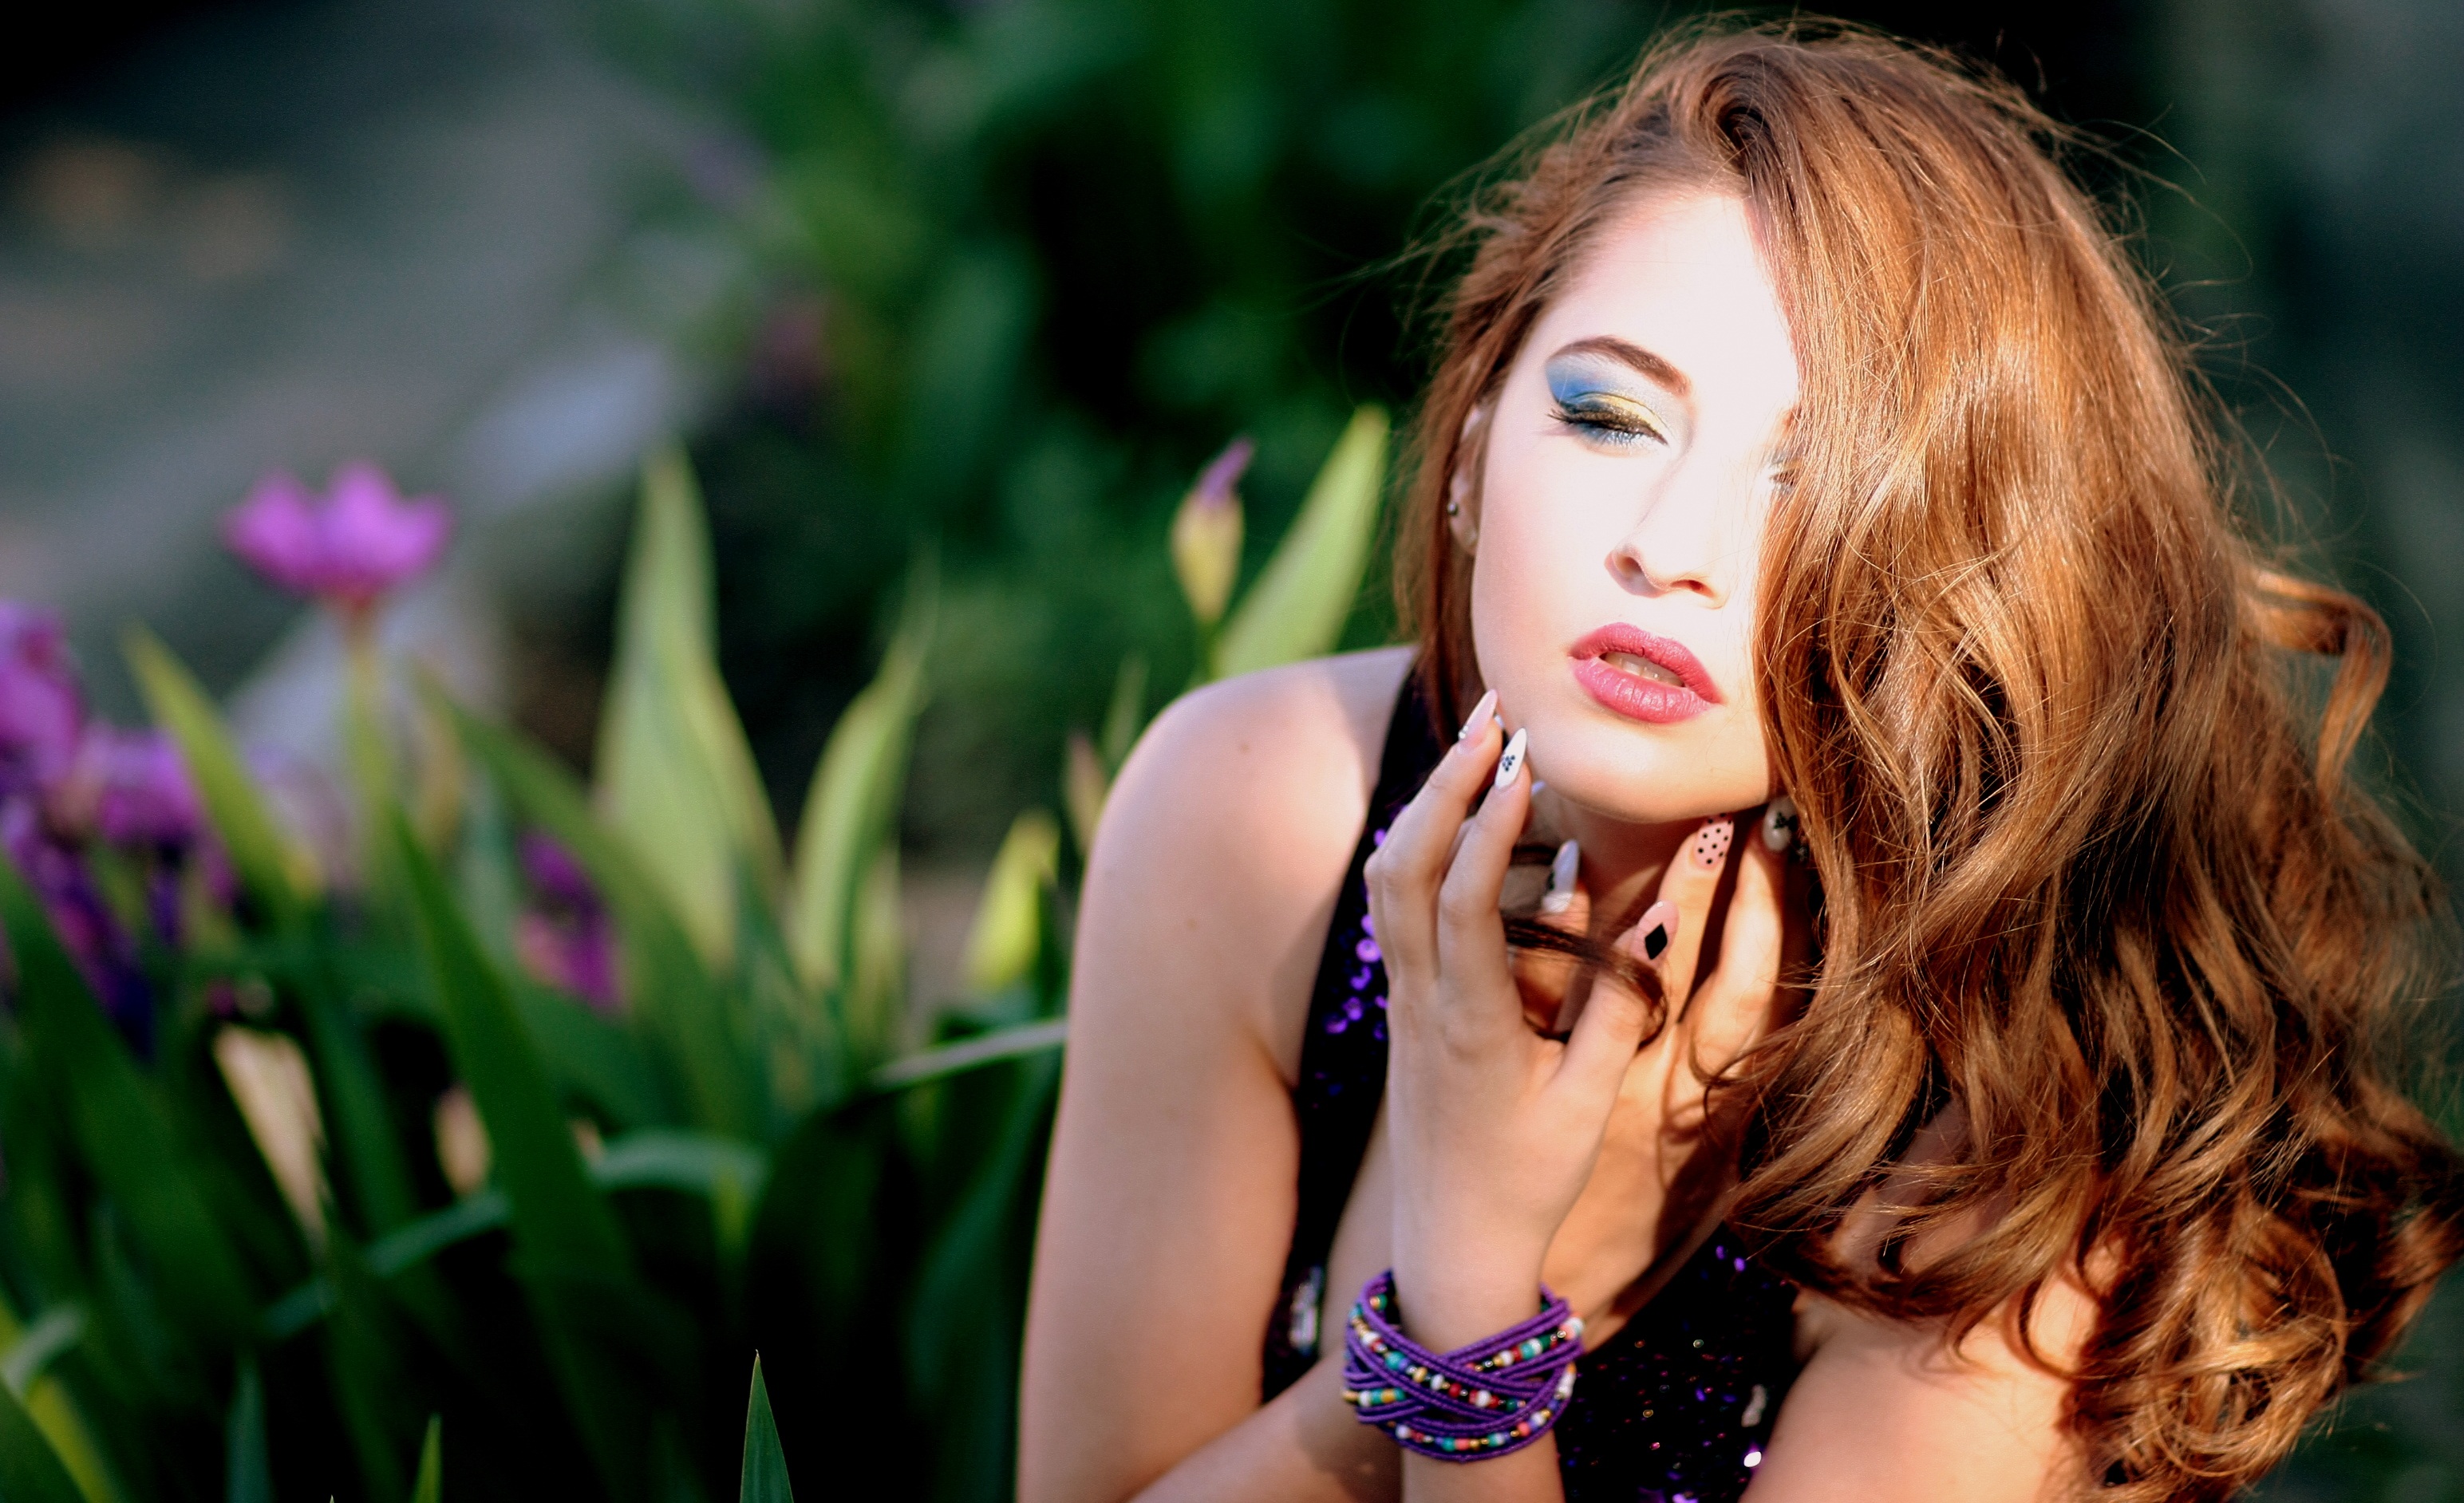
person, girl, woman, hair, photography, flower, portrait, model, spring, color, fashion, lady, hairstyle, smile, long hair, flowers, eye, violet, photograph, skin, beauty, blond, blue eyes, photo shoot, brown hair, portrait photography